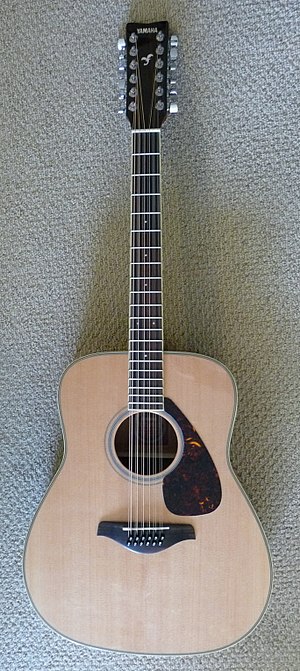
Tolvstrenget guitar
En 12-strenget Yamaha FG720S-12
En 12-strenget guitar er en guitar med 6 sæt dobbeltstrenge som en mandolin, så den derfor har tolv strenge i stedet for seks. På de fire dybe strengepar er de to strenge stemt med en oktavs mellemrum, på de to høje stemmer de ens som på mandolinen. Det giver en ekstra kraftig og fyldig lyd.